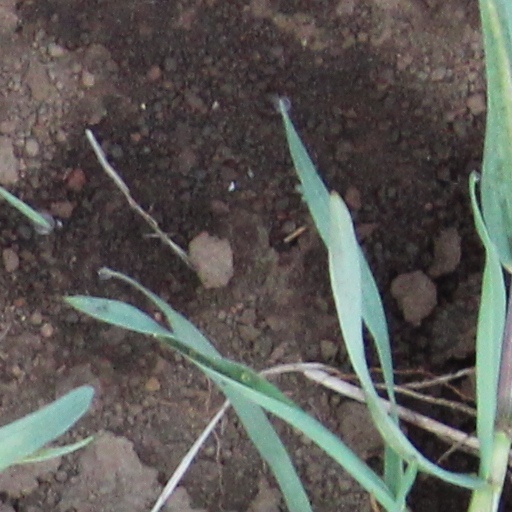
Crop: wheat